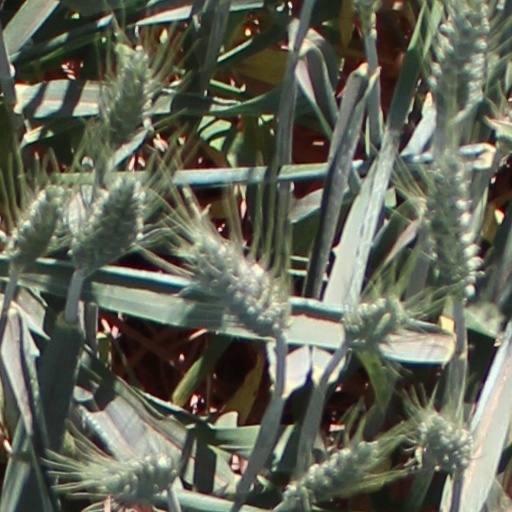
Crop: wheat